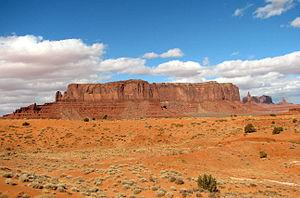
La Mesa de la Sentinelle à Monument Valley, Arizona, États-Unis
Le Spectre aux balles d'or est le douzième album de la série de bande dessinée Blueberry de Jean-Michel Charlier et Jean Giraud. Il a été publié en 1972. C'est le dernier du cycle de L'or de la sierra. Cet album et le précédent, La Mine de l'Allemand perdu, ont également été publiés en diptyque : Les Monts de la Superstition. Il serait inspiré de la légende américaine de la mine d'or du Hollandais perdu et du roman de James Oliver Curwood Les Chasseurs d'or.